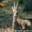
Label: deer